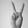
ASL letter: V